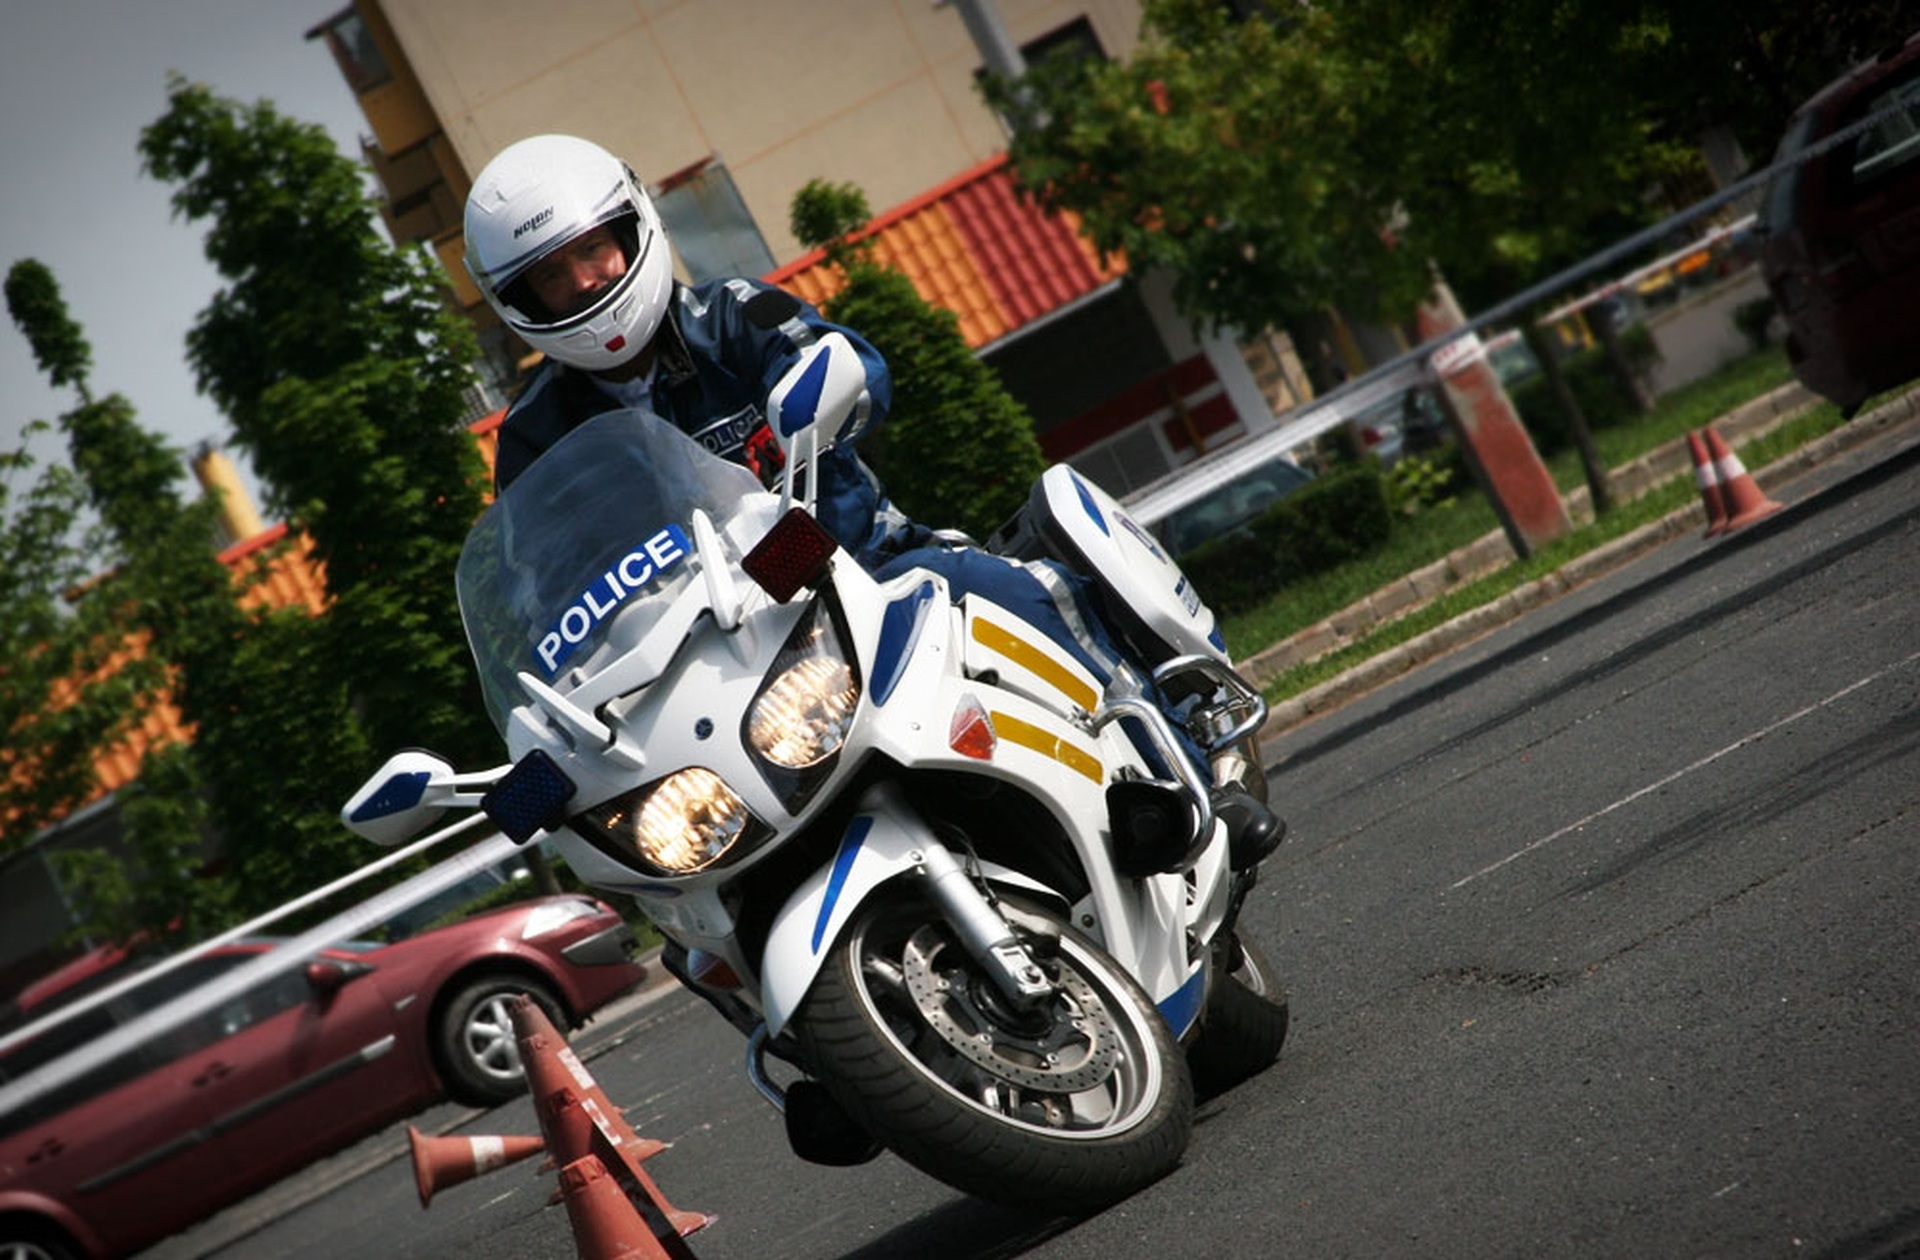
car, vehicle, motorcycle, yamaha, honda, motorcycling, police officer, road racing, automobile make, stunt performer, motorcycle cop, we have an enthousiastic